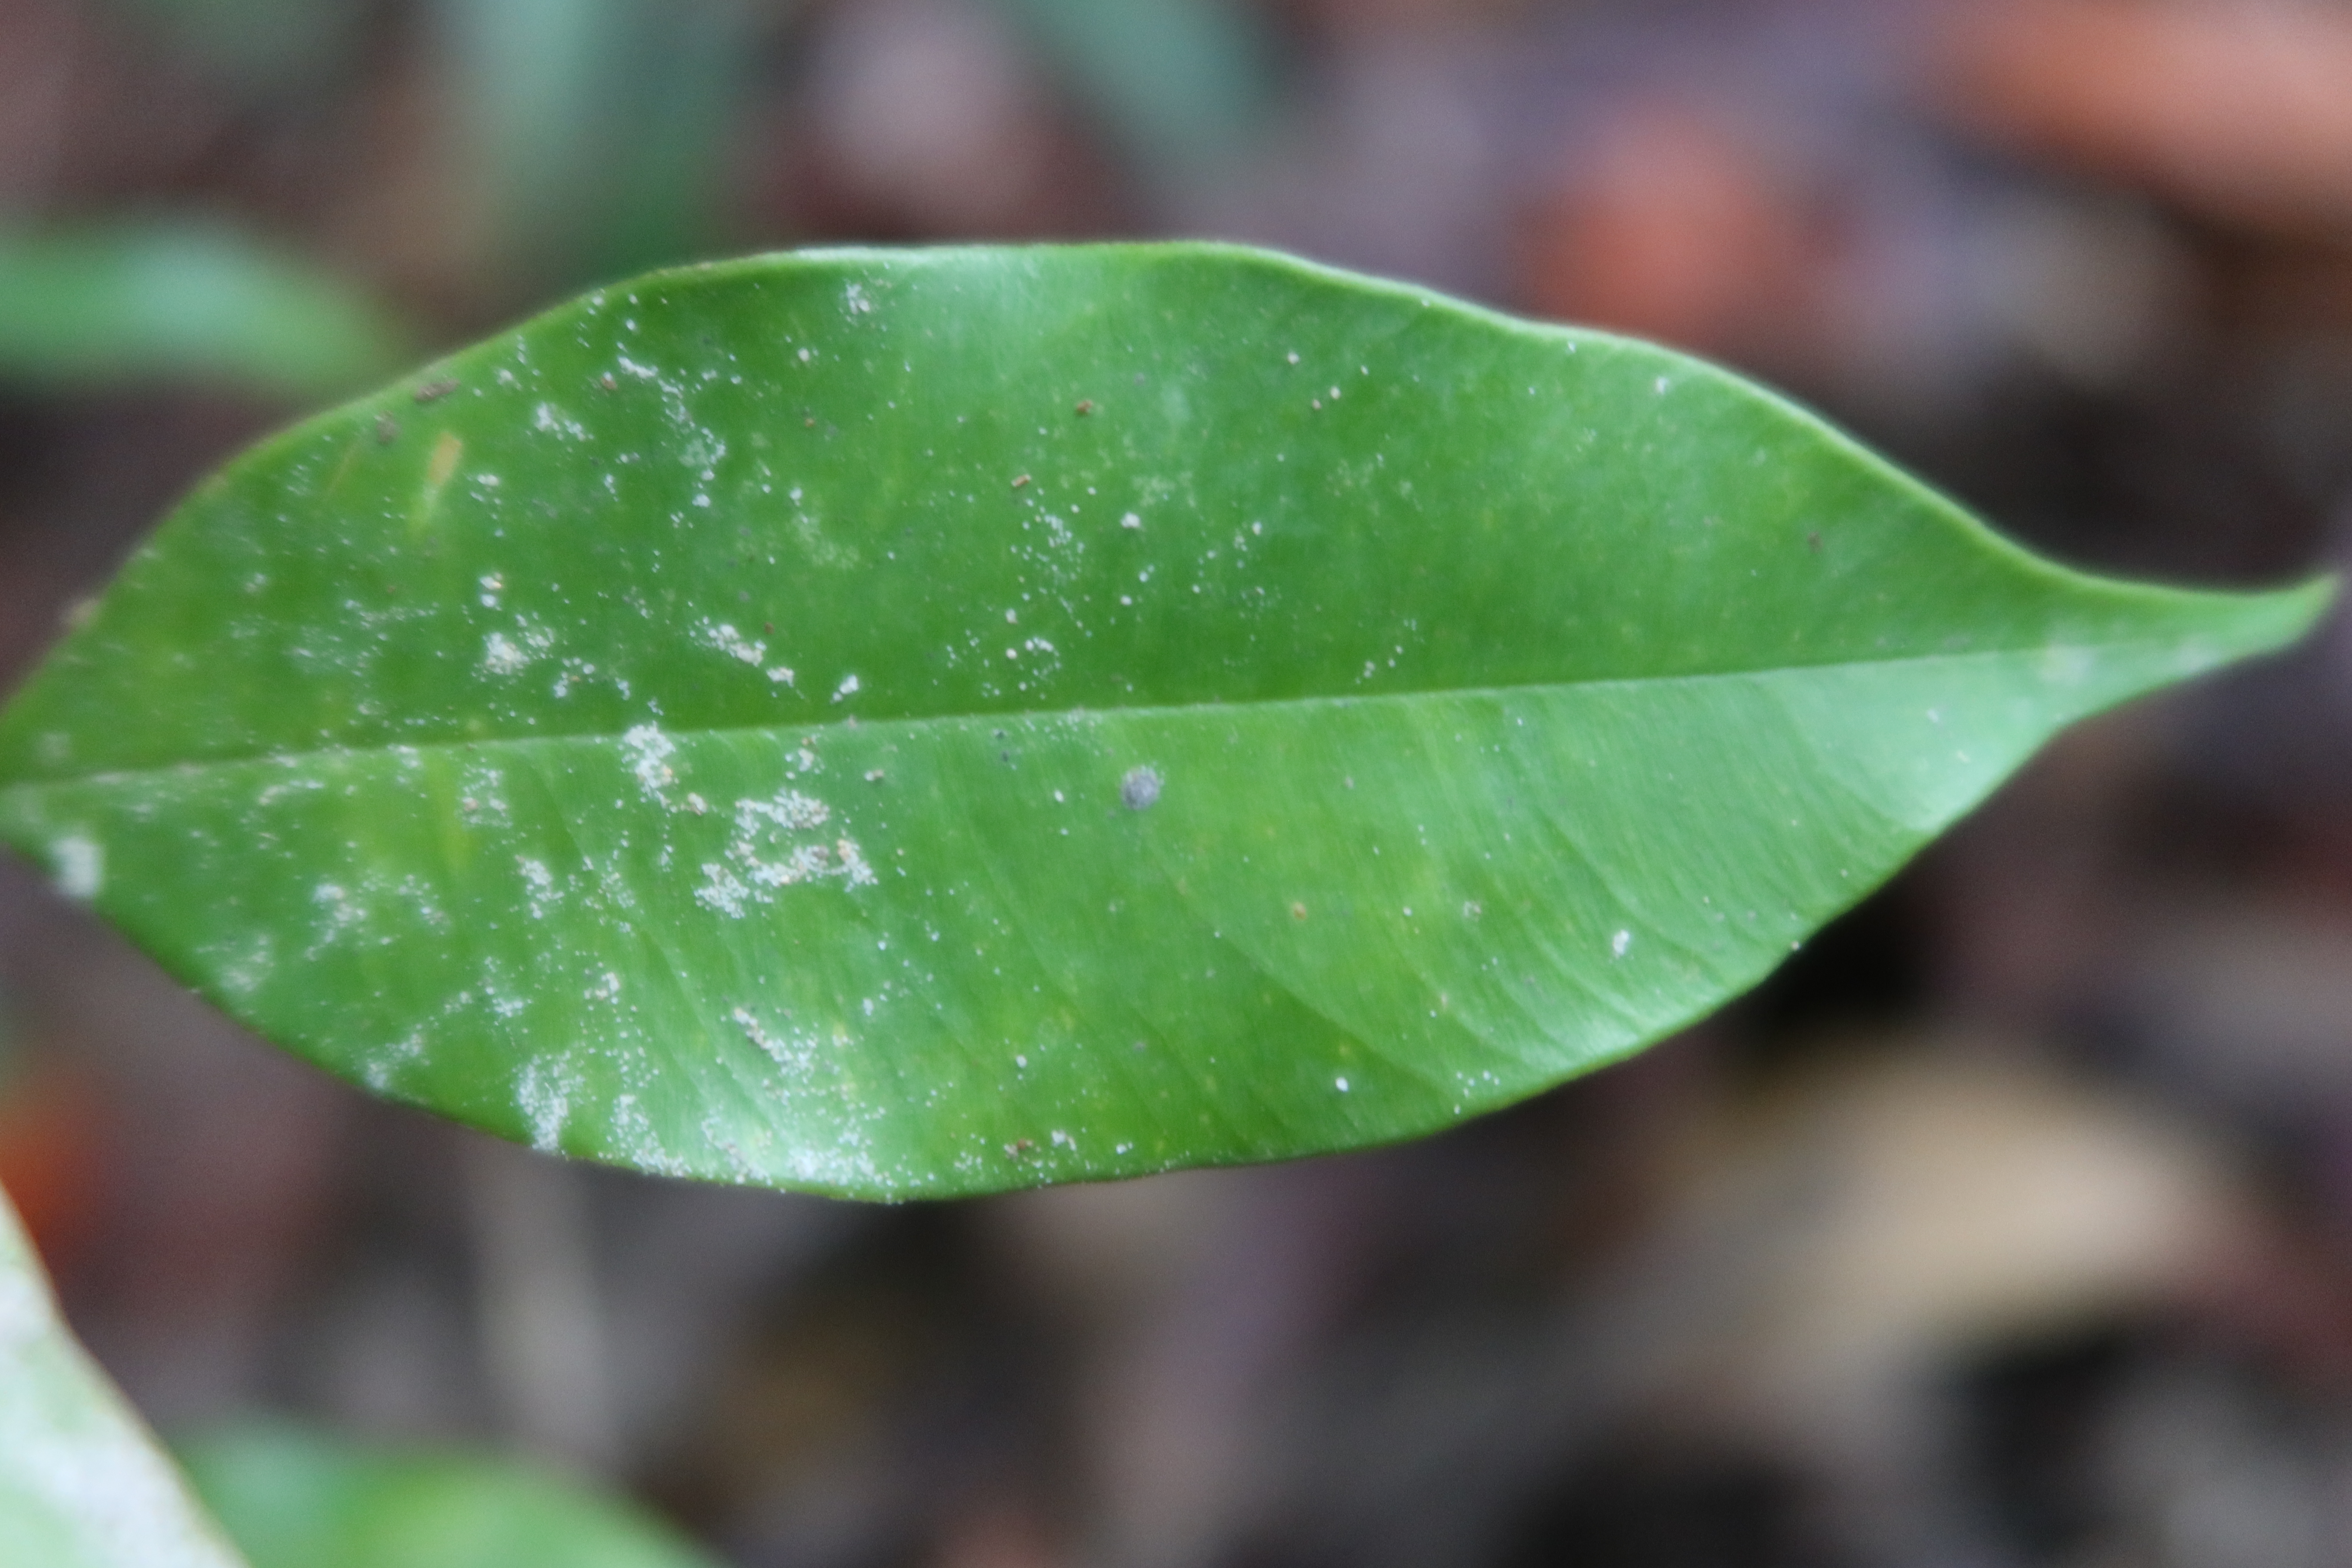
Label: Mealy bugs